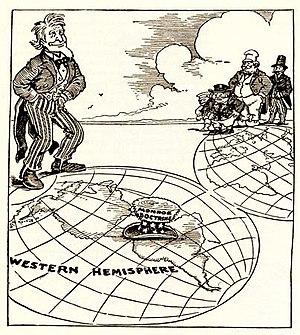
Les doctrines géopolitiques ont été utilisées dans les relations internationales pour affirmer la politique extérieure des nations sur la scène mondiale.
La présidence de James Monroe débuta le 4 mars 1817, date de l'entrée en fonction de James Monroe en tant que 5ᵉ président des États-Unis, et prit fin le 4 mars 1825. Membre du Parti républicain-démocrate, Monroe accéda à la présidence après avoir remporté l'élection présidentielle de 1816 par un score écrasant sur son adversaire fédéraliste Rufus King. Cette élection fut la dernière où les fédéralistes présentèrent un candidat et Monroe n'eut aucun concurrent lors de l'élection présidentielle de 1820. Son secrétaire d'État, John Quincy Adams, lui succéda à la Maison-Blanche.
L'anti-impérialisme est l’opposition à l'impérialisme, c'est-à-dire à la stratégie ou à la doctrine politique consistant pour un État ou un groupe d'États à mettre un autre État ou groupe d'États plus faible sous sa dépendance politique, économique et culturelle par la conquête militaire ou toute autre forme de coercition. Cette opposition est corollaire au processus de décolonisation et, dans une certaine mesure, au droit des peuples à disposer d'eux-mêmes.